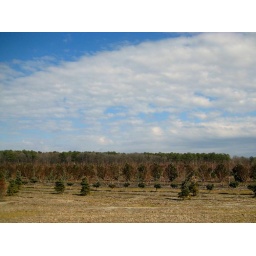
blue skies over the tree farm